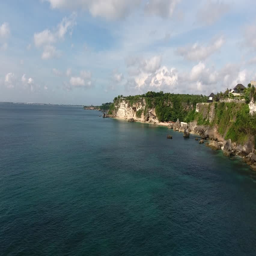
aerial shooting from flying drone of a beautiful landscape of wild nature .